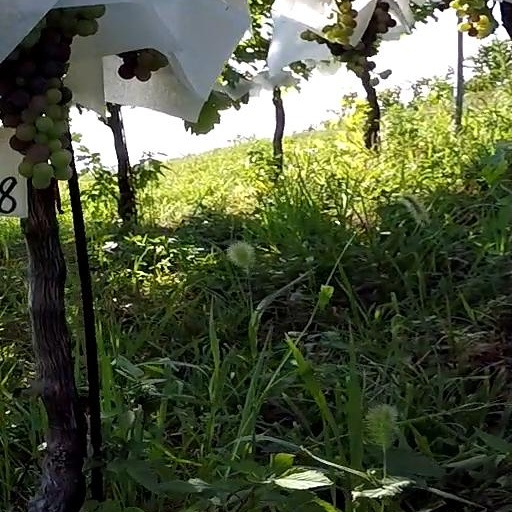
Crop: grape